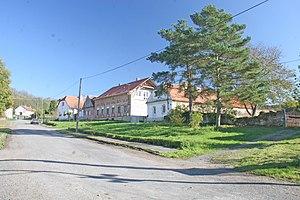
Vinaře est une commune du district de Kutná Hora, dans la région de Bohême-Centrale, en République tchèque. Sa population s'élevait à 263 habitants en 2020.